Cortinarius vanduzerensis

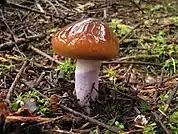
Specimen in Caspar, California

"Cortinarius vanduzerensis" is a mycorrhizal mushroom that grows in association with conifer trees. The fruit bodies grow solitarily, scattered, in rings or in groups under spruce, hemlock, and Douglas-fir. The mushroom is known only from the Pacific Northwest region of North America, including the Queen Charlotte Islands on the north Coast of British Columbia, Canada. It fruits in the autumn and early winter, or in the late summer in western Canada. Its frequency of occurrence has been described variously as "very common", to "fairly common", or "rare" everywhere except Oregon".